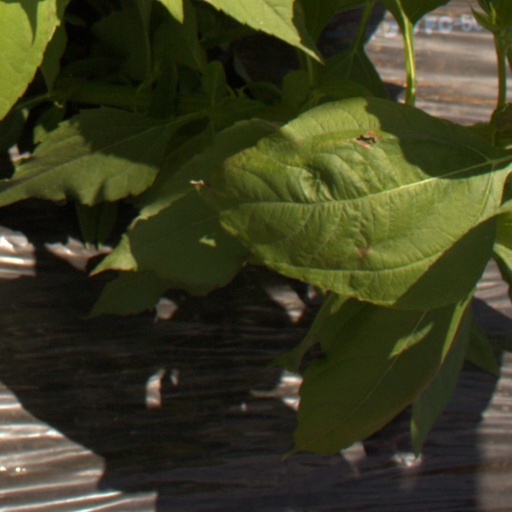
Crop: Jerusalem artichoke